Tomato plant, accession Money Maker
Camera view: bottom (45 deg); turntable rotation: 60 degrees
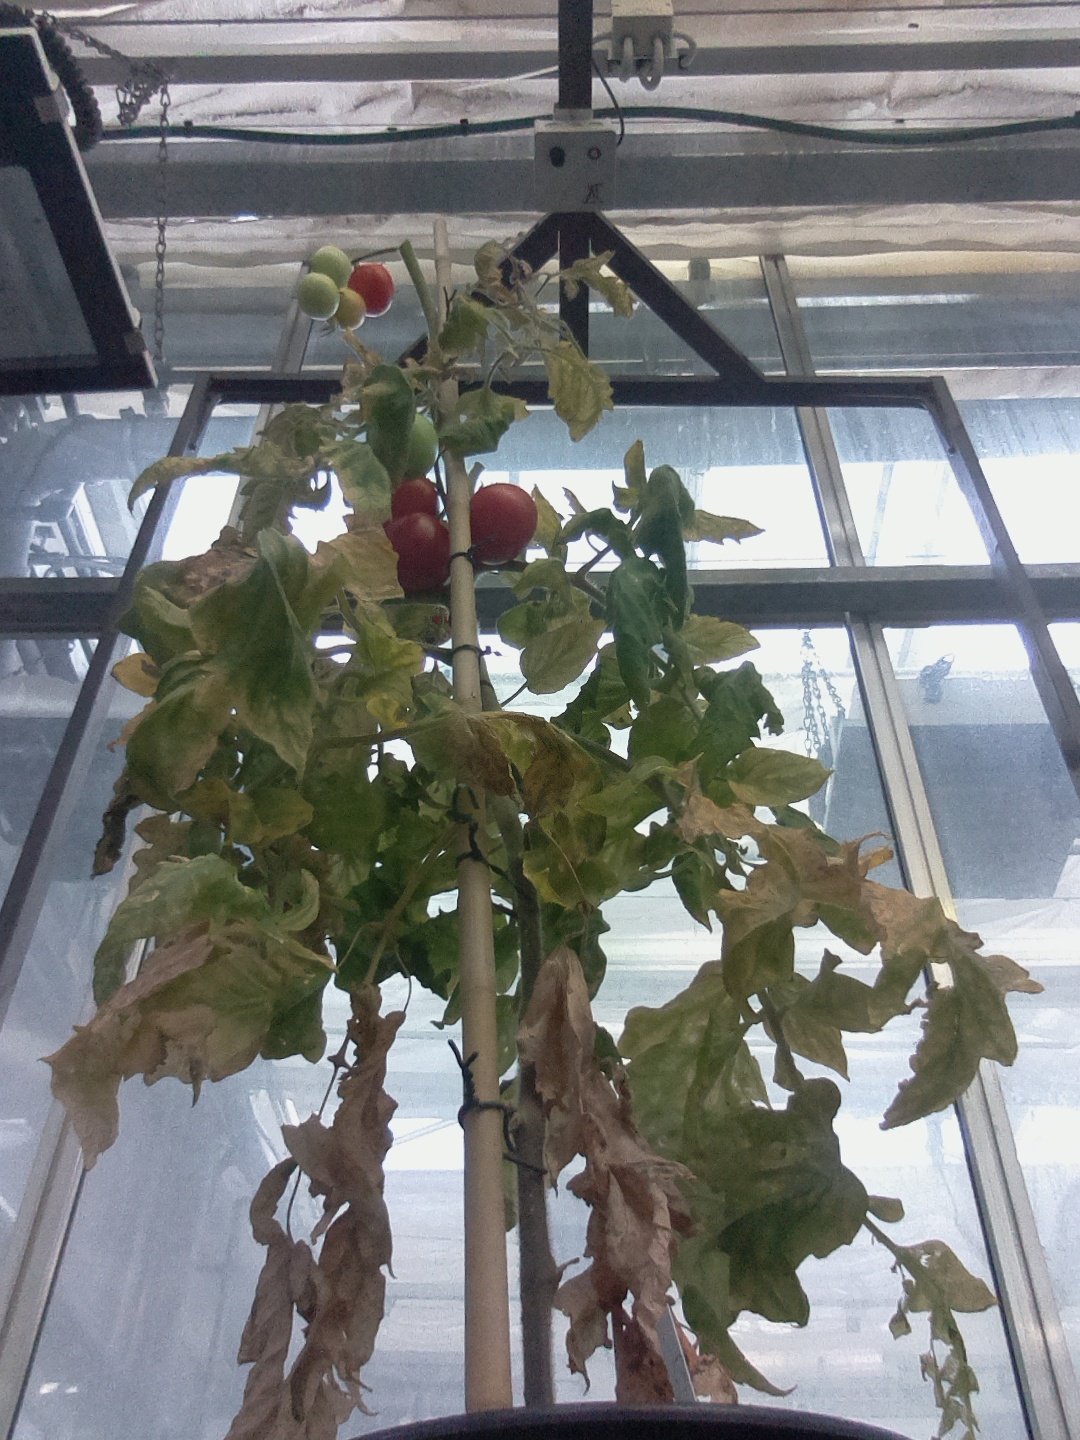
BBCH growth stage 86: 60%-70% of fruits show typical fully ripe color